Norodom Sihanouk

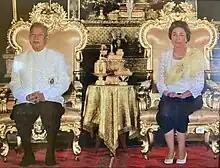
King Sihanouk and Queen Monineath are seen pictured together on their respective thrones

In September 1966, general elections were held, and Sangkum legislators with conservative and right-wing sympathies dominated the national assembly. In turn, they nominated Lon Nol, a military general who shared their political sympathies, as prime minister. However, their choice did not sit well with Sihanouk. To counterbalance conservative and right-wing influence, in October 1966 Sihanouk set up a shadow government made up of Sangkum legislators with left-wing sympathies. At the end of the month, Lon Nol offered to resign from his position, but was stopped from doing so by Sihanouk.